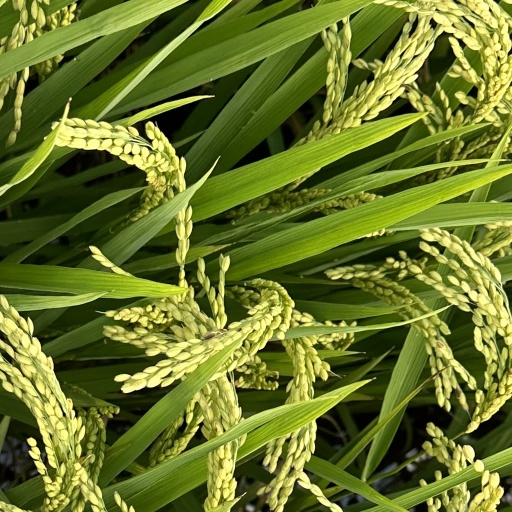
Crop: rice